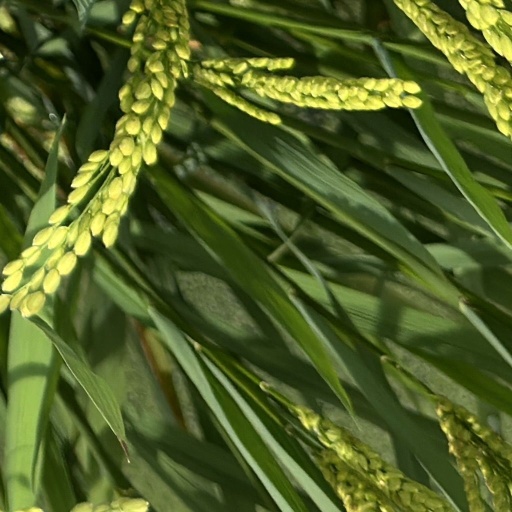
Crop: rice